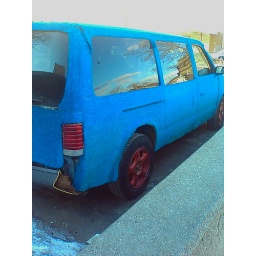
No rust! Spotted in the downtown post office parking lot, next to the bus depot.